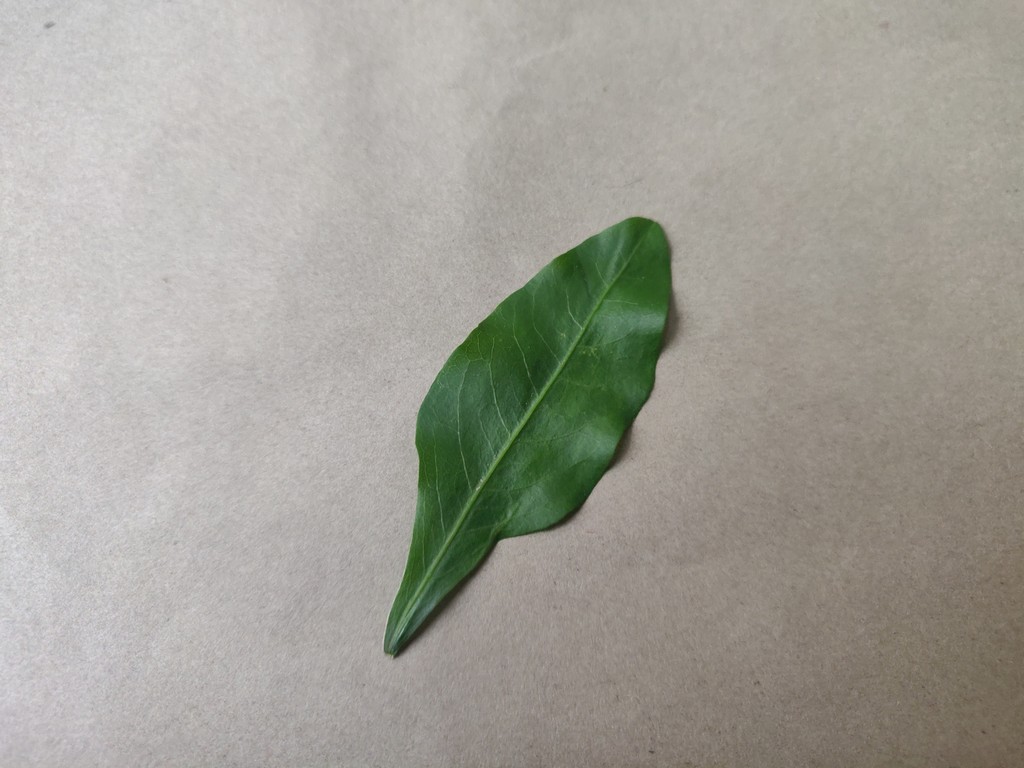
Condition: Healthy
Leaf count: single
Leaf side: front